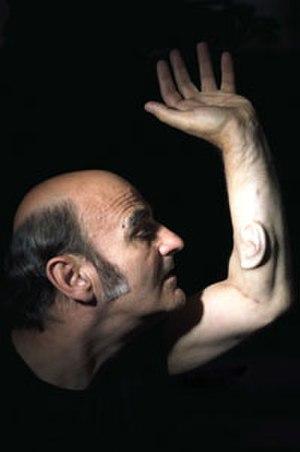
L’oreille est l'organe qui sert à capter et intensifier le son. Elle est le siège du sens de l'ouïe. L'oreille interne joue également un rôle important dans l'équilibre du corps immobile ou en mouvement.
Stelarc, de son vrai nom Stelios Arcadiou, né le 19 juin 1946 à Limassol est un artiste australien. Il est connu pour ses performances d'Art corporel dans lesquelles il mêle le corps biologique à des composants électroniques ou robotiques, suivant le principe selon lequel le corps humain est obsolète.